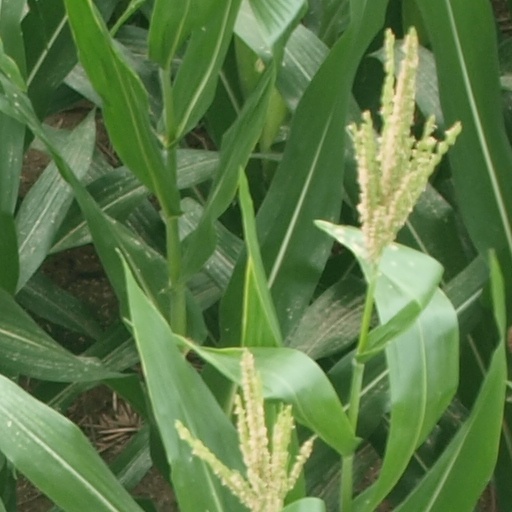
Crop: maize; corn